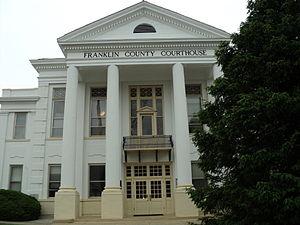
La ville américaine de Rocky Mount est le siège du comté de Franklin, dans l’État de Virginie. Lors du recensement de 2000, sa population s’élevait à 4 066 habitants.